Hilda Lindley

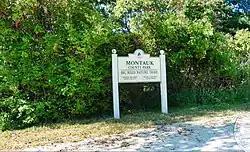
Montauk County Park in Indian Fields, Montauk, NY

After the land was saved, Hilda Lindley received a notice from Suffolk County telling her she had thirty days to leave the property. She spent the next several years working out an agreement with the county, by which she was allowed to stay in her house for thirty-five years, after which it would revert to the county and neither she nor her estate would receive any compensation for the house or the two acres of land it was on. Hilda Lindley died in December 1980. According to her wishes, her ashes were scattered on Squaw Hill in Indian Field.